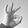
ASL letter: F